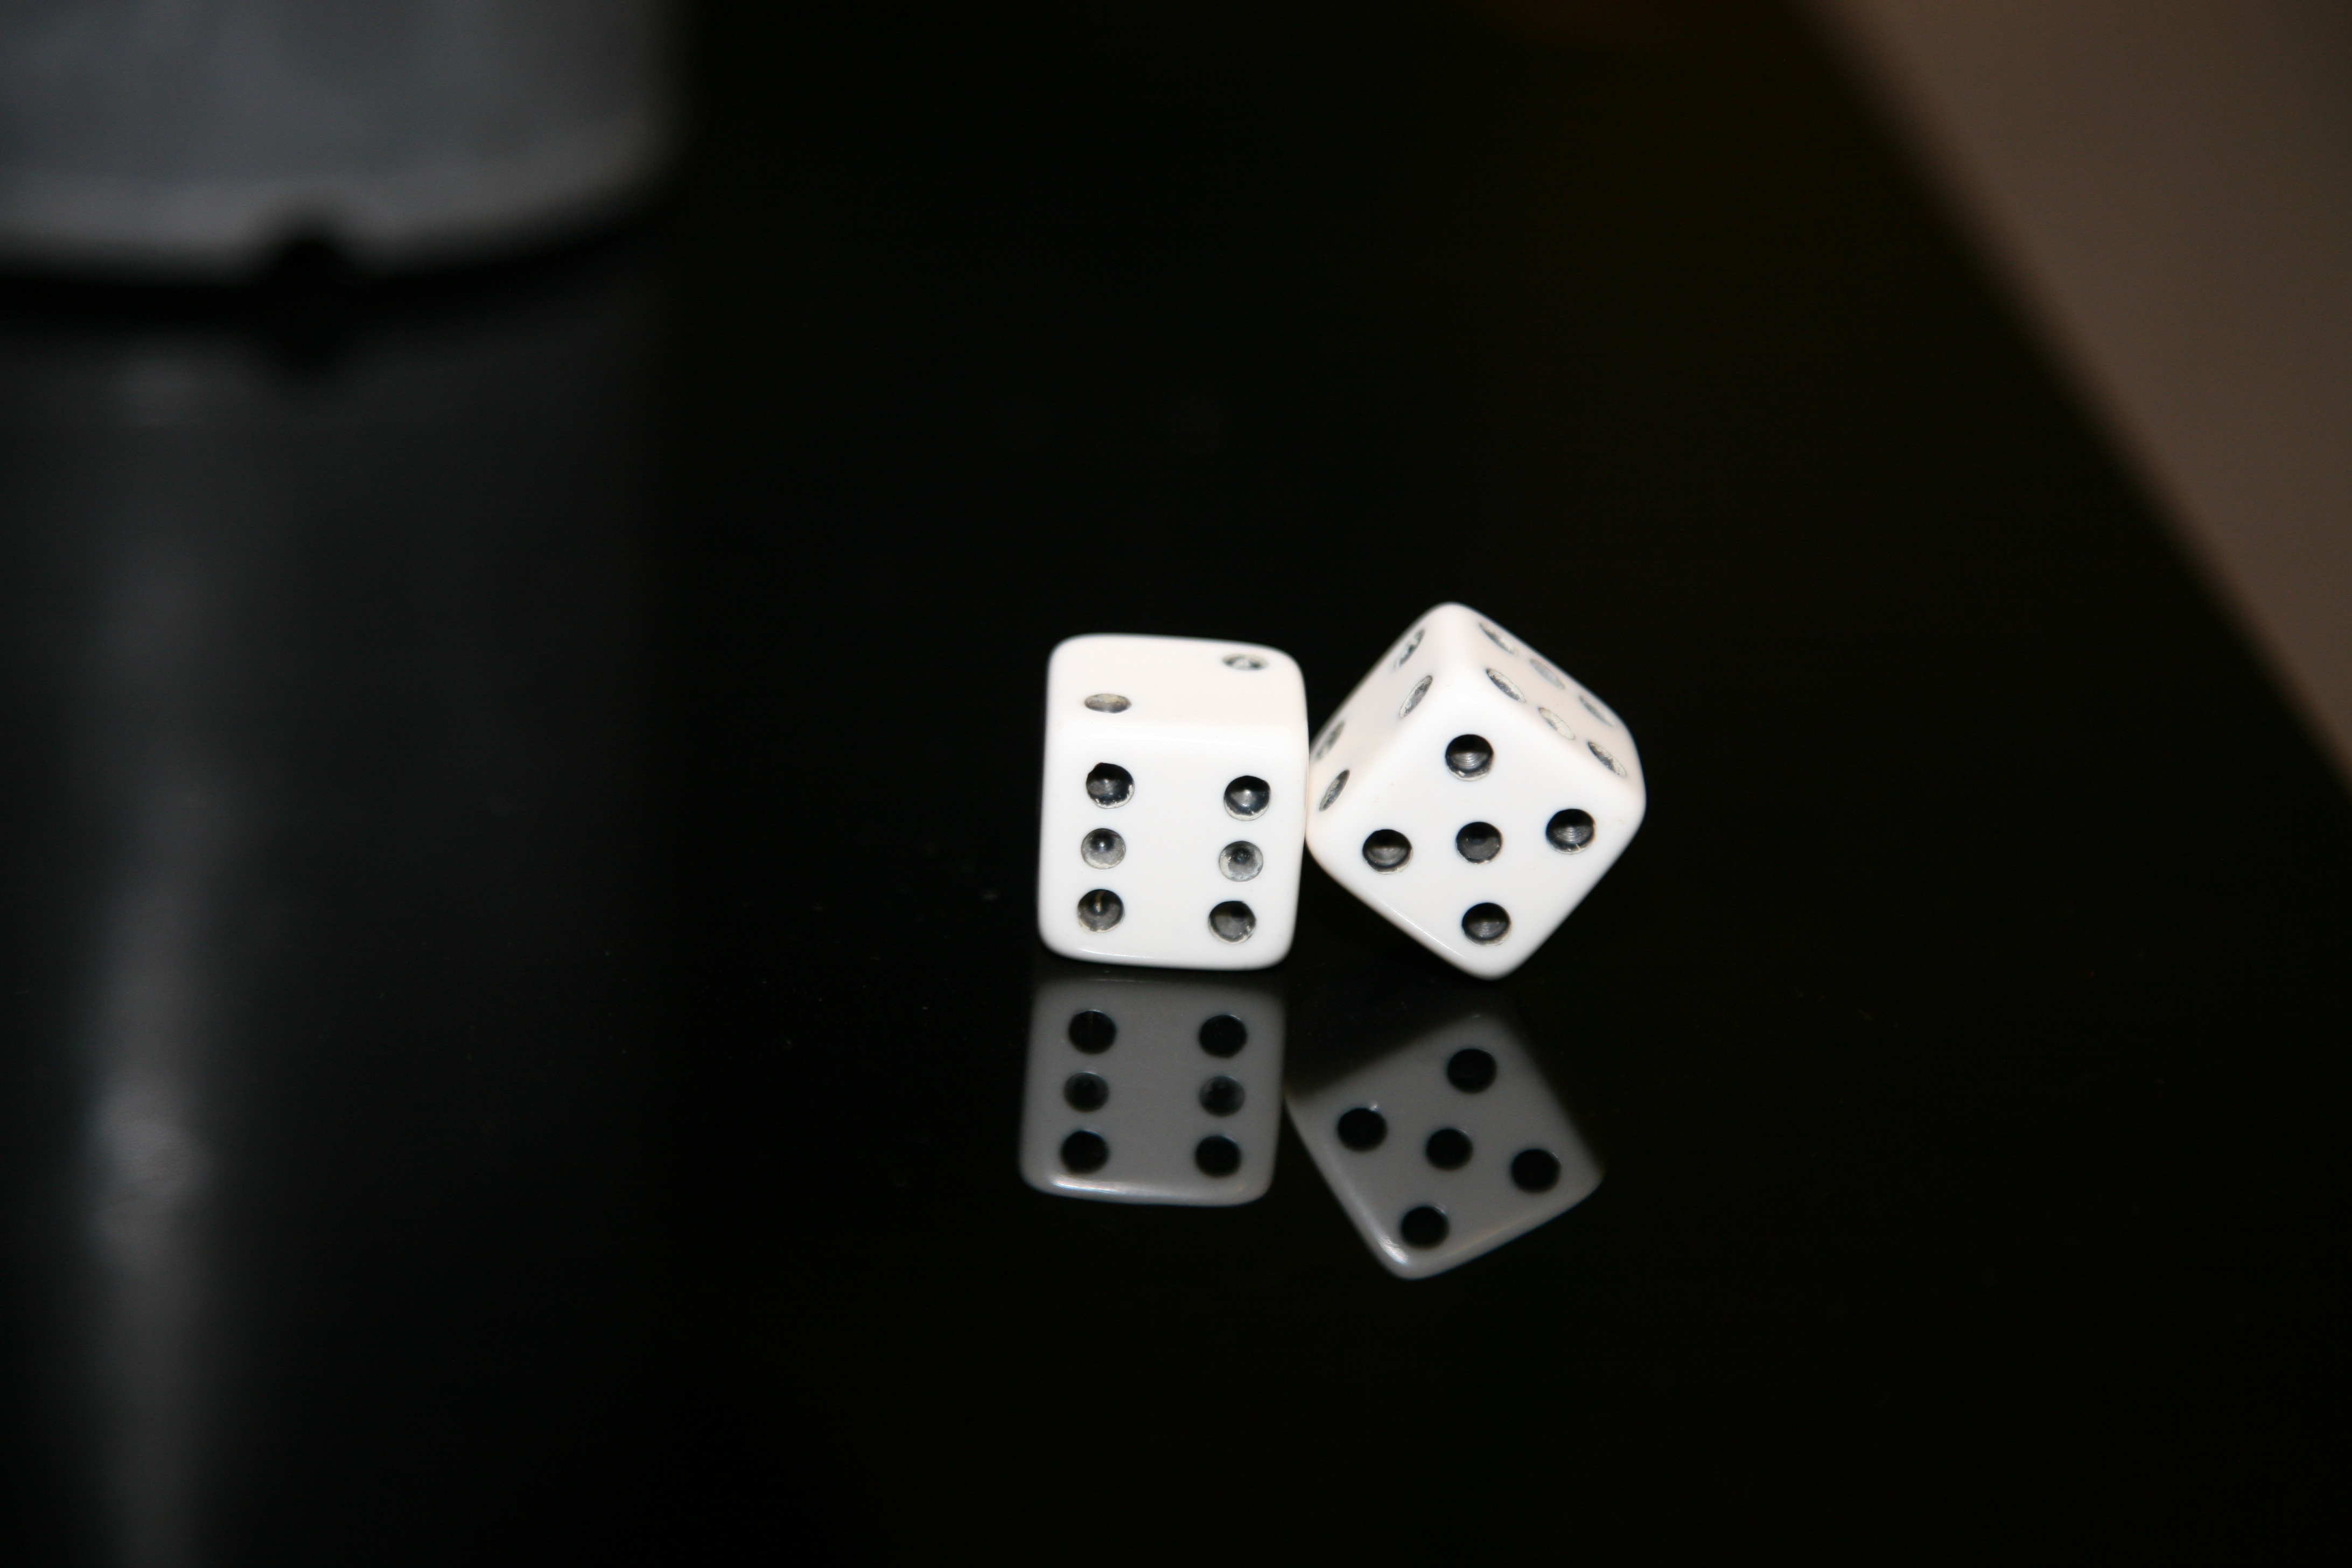
black and white, game, recreation, board game, sports, passion, games, luck, dice, data, dice game, devil bones, indoor games and sports, tabletop game